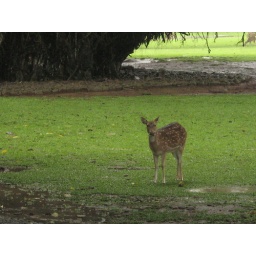
A spotted deer sit on the grass in Bogor, West Java Indonesia